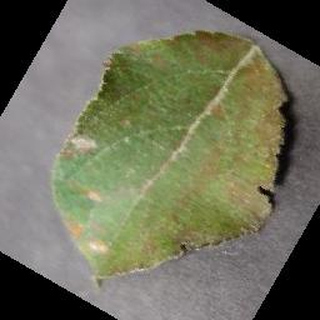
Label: apple_cedar_apple_rust